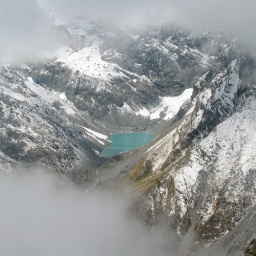
alpine lake in the mountains near franz josef glacier, new zealand